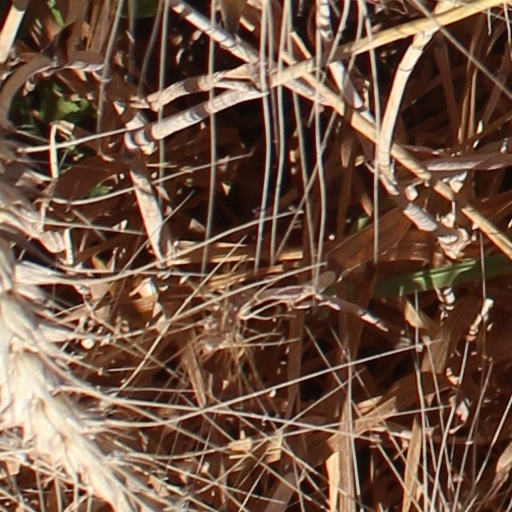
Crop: wheat